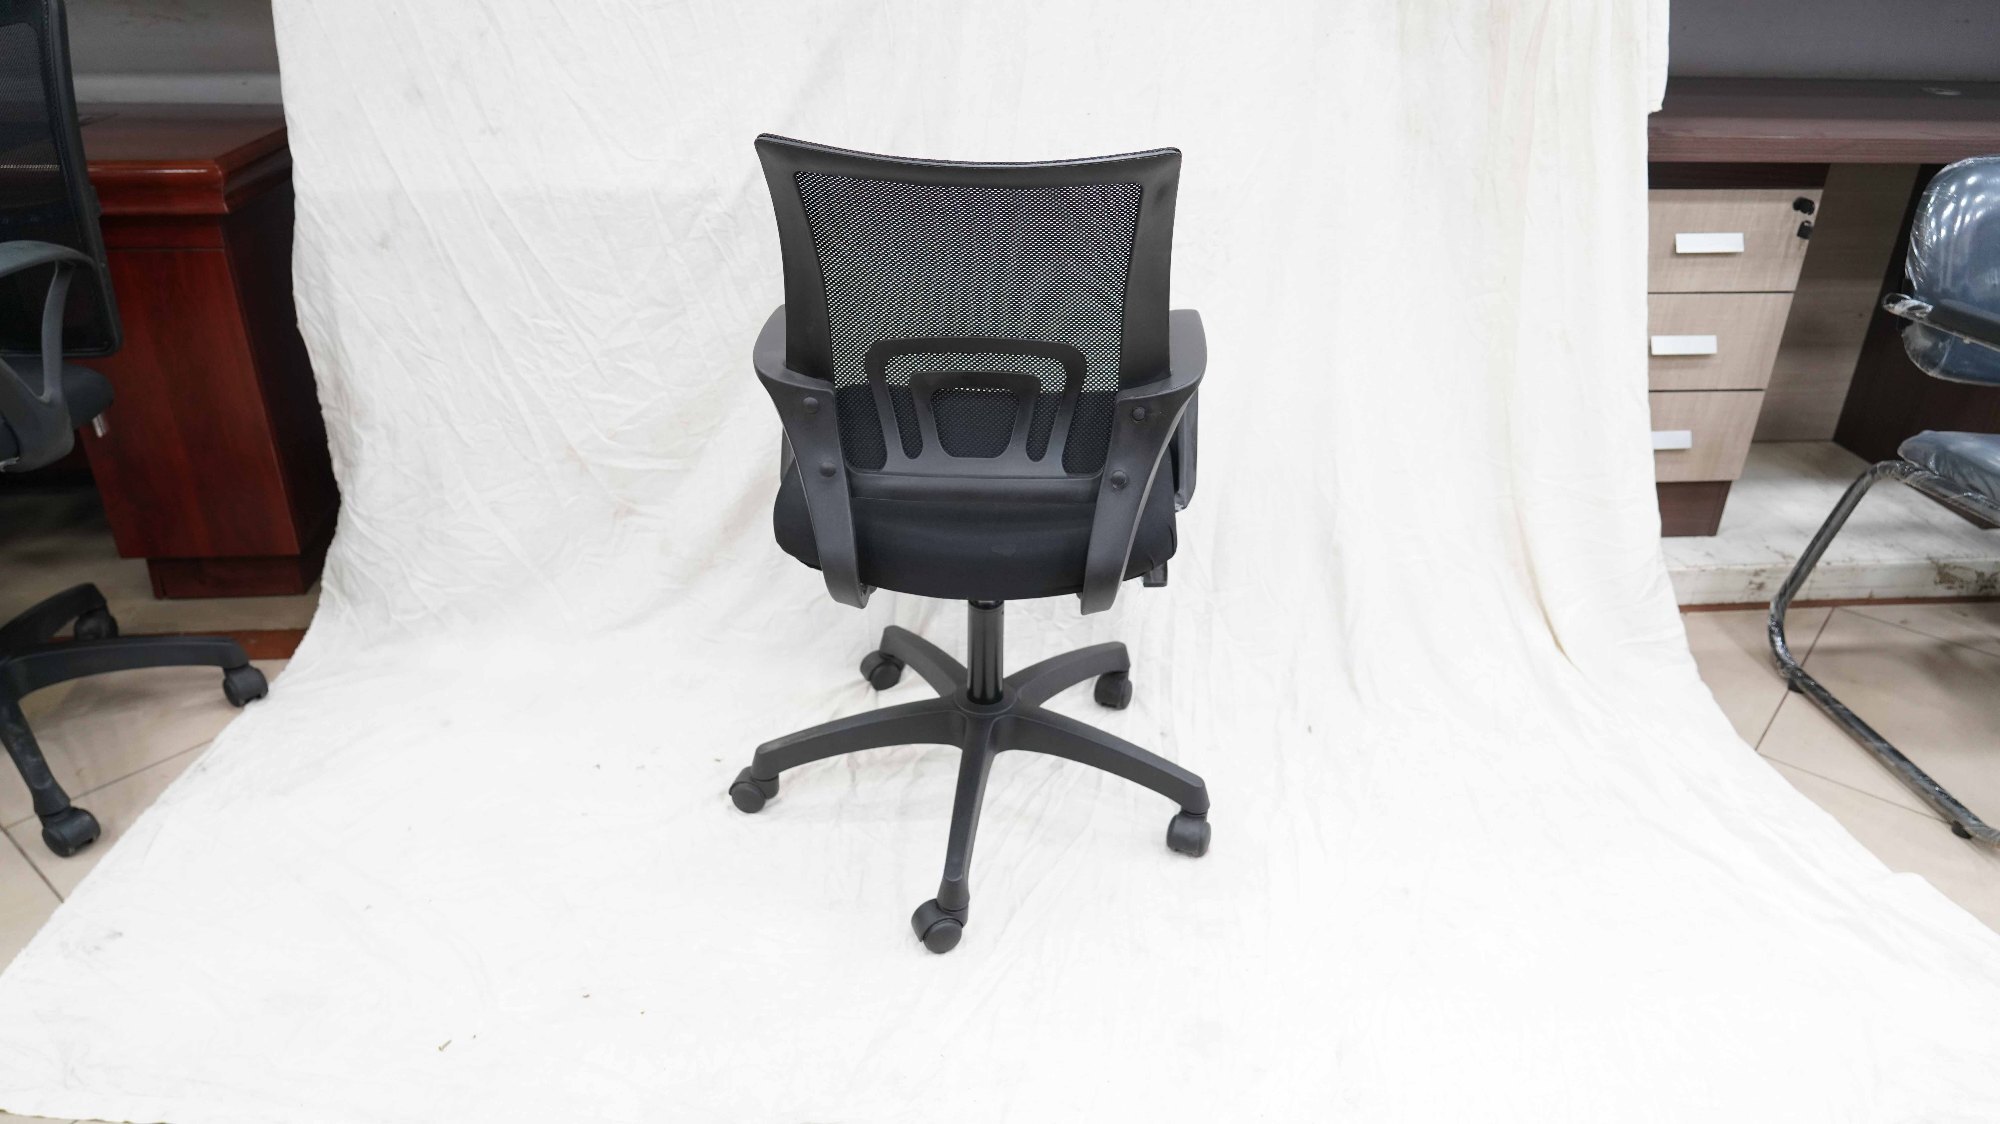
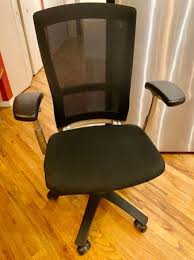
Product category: items_chair
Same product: no